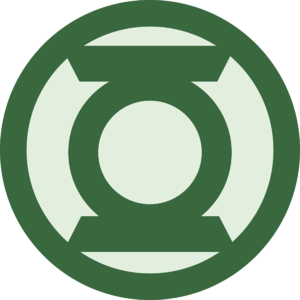
Green Lantern est une bande dessinée américaine créée en 1940 et publiée par l'éditeur DC Comics.
Abin Sur est un personnage de fiction créé par John Broome et Gil Kane appartenant à l'univers DC Comics. Il est membre du Corps des Green Lantern et est plus connu comme étant le prédécesseur du Green Lantern Hal Jordan qu'Abin Sur choisit pour être le porteur de son anneau. Durant la continuité post-Infinite Crisis, il est révélé qu'il est le beau-frère de Sinestro et donc l'oncle de sa fille Soranik Natu. Ce super-héros a été dessiné selon les traits de l'acteur américain Yul Brynner.